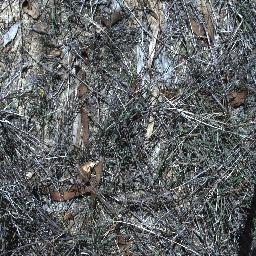
Label: negative